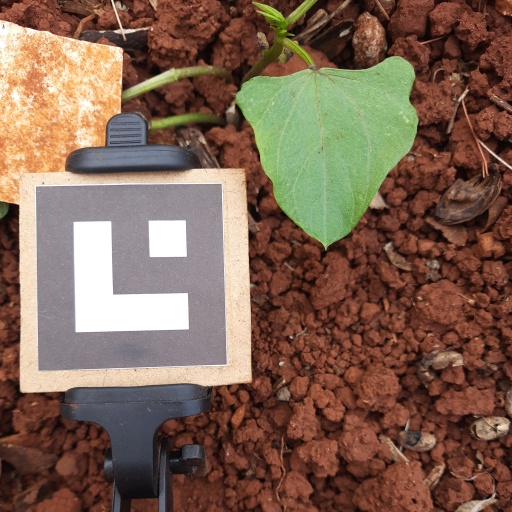
Observations: wavy surface, no eating holes, under shade